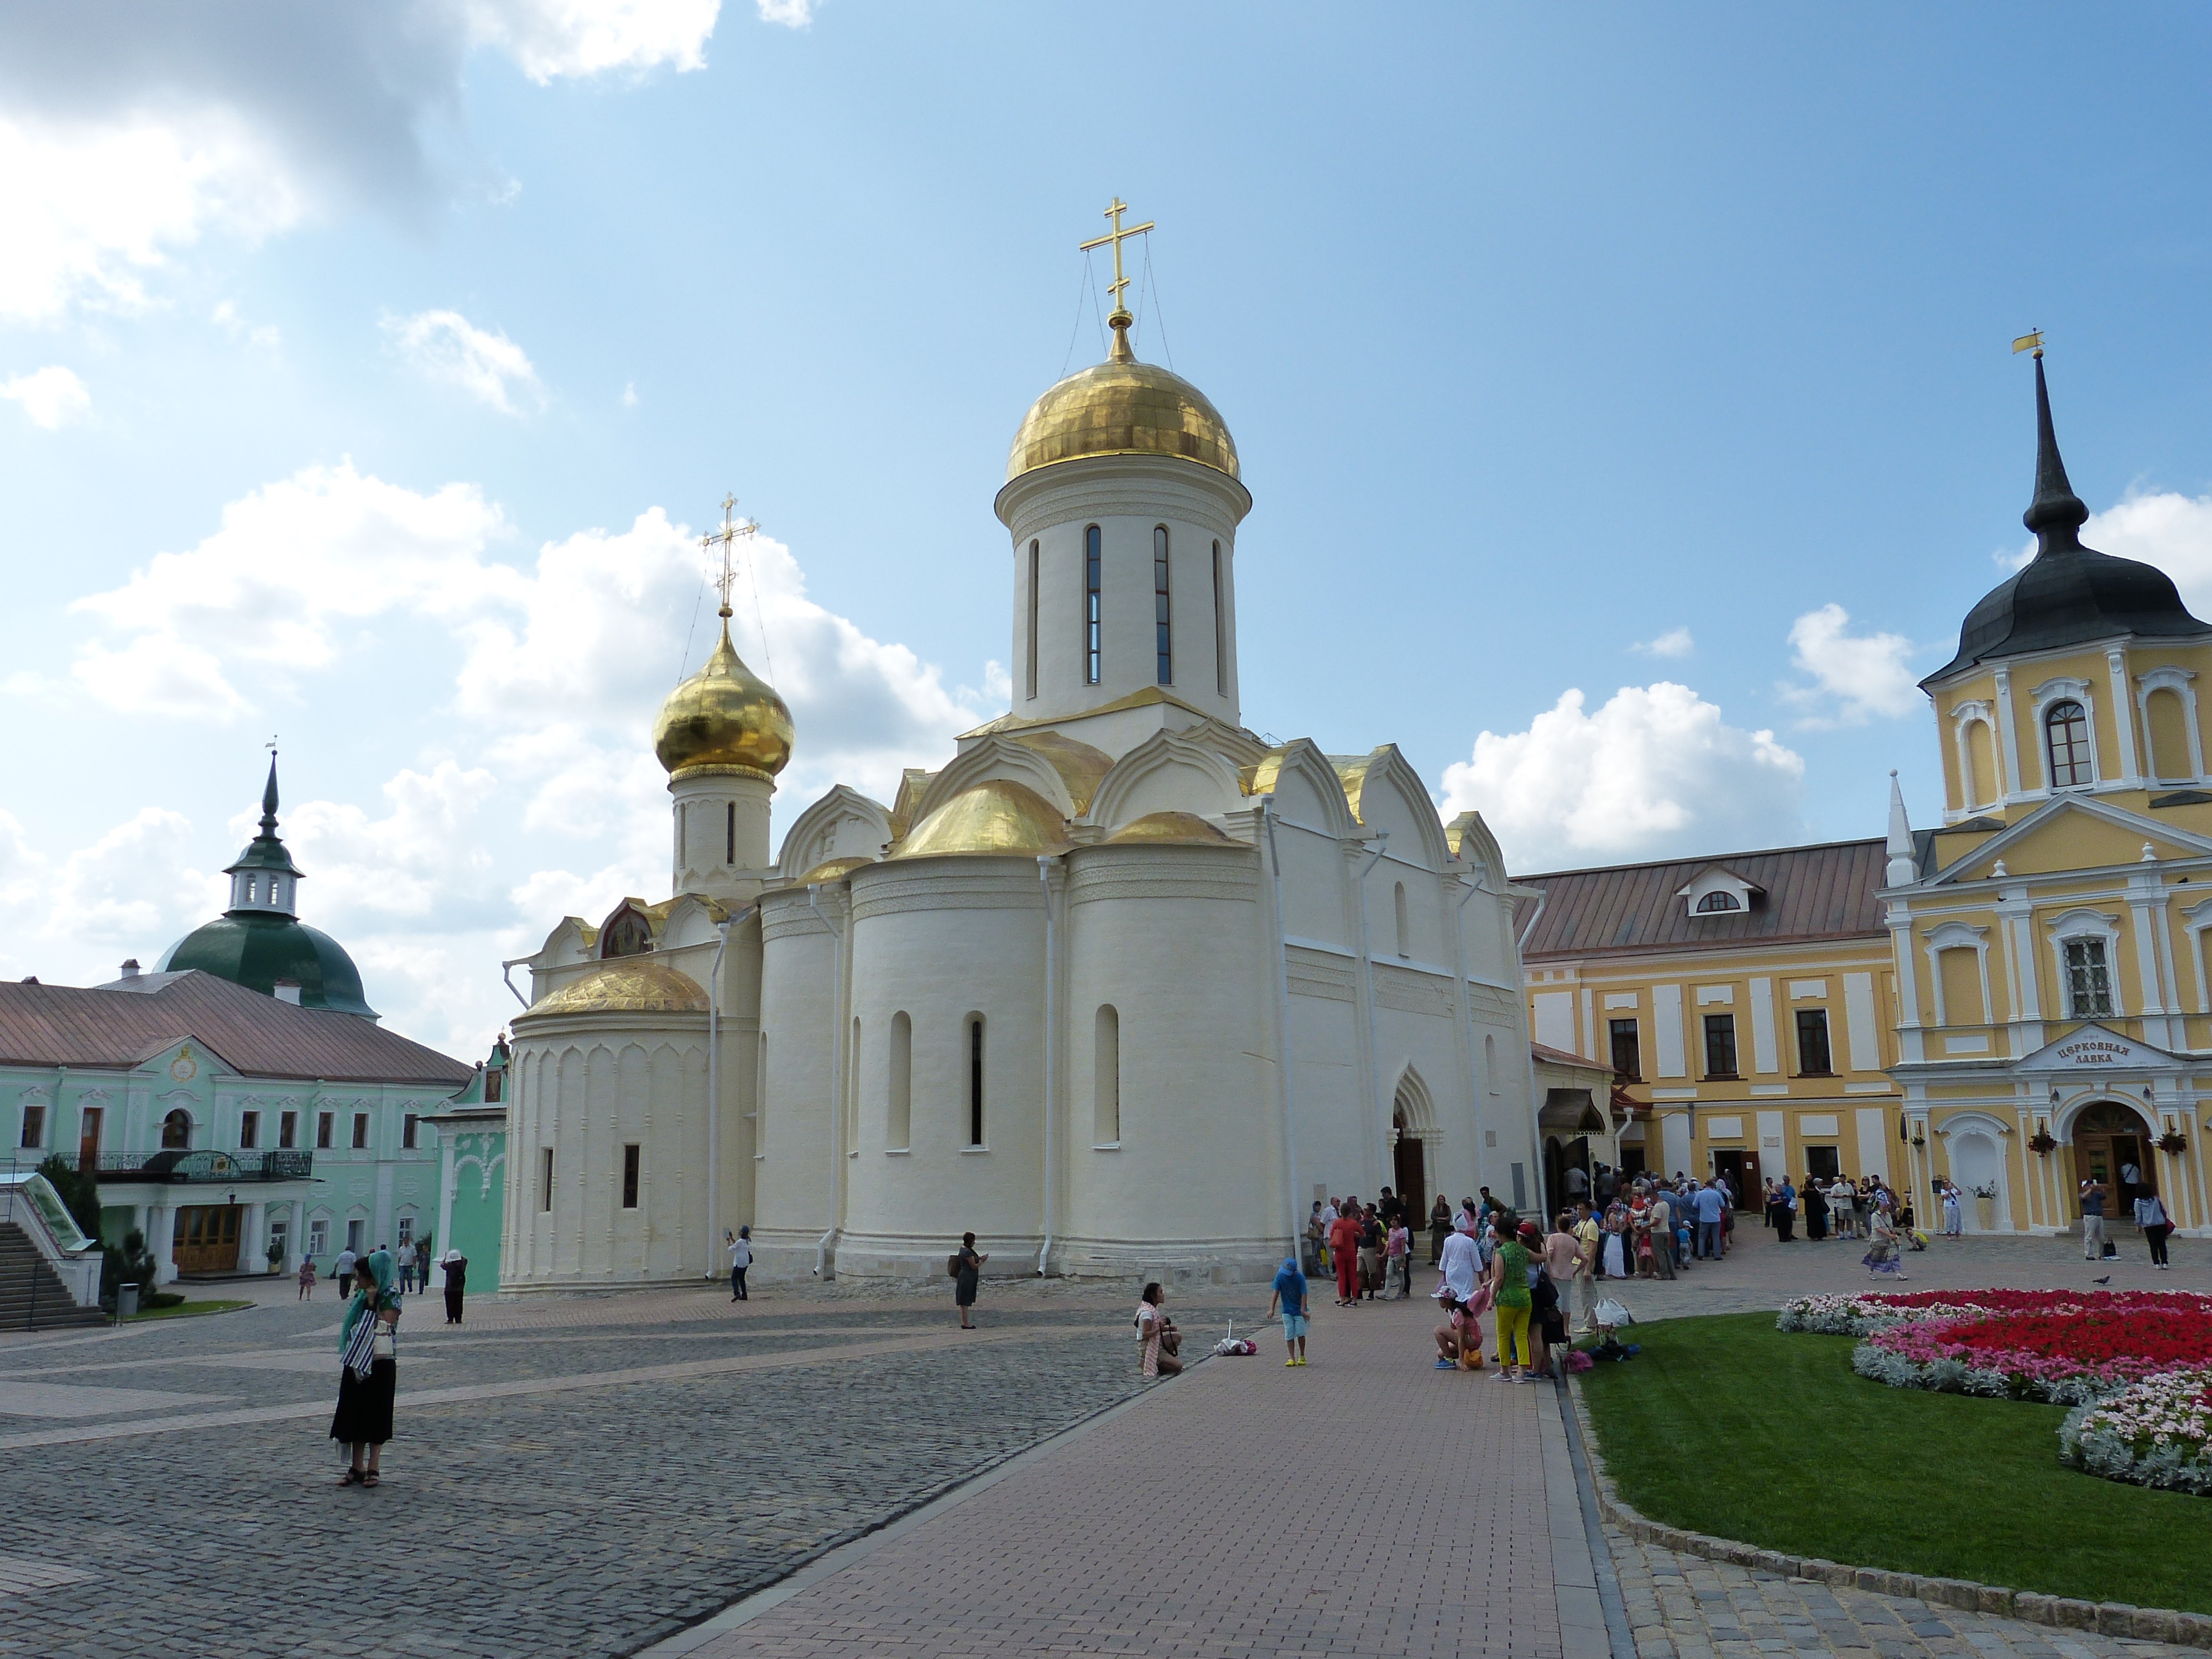
architecture, building, golden, space, plaza, landmark, church, cathedral, place of worship, gold, monastery, town square, orthodox, basilica, dome, russia, historically, pilgrim, monastery church, russian orthodox church, sergiev posad, historic site, russian orthodox, golden ring, byzantine architecture, sagorsk